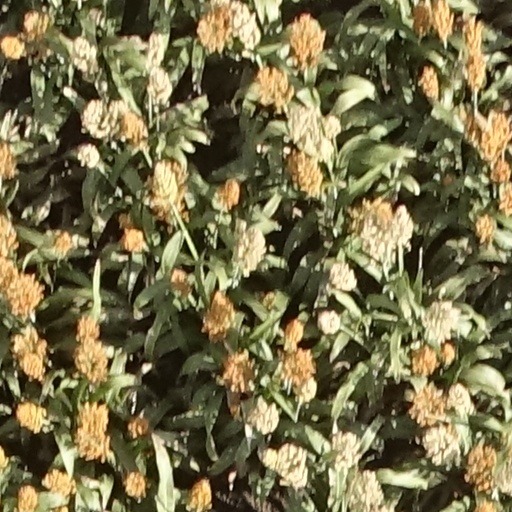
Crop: sorghum